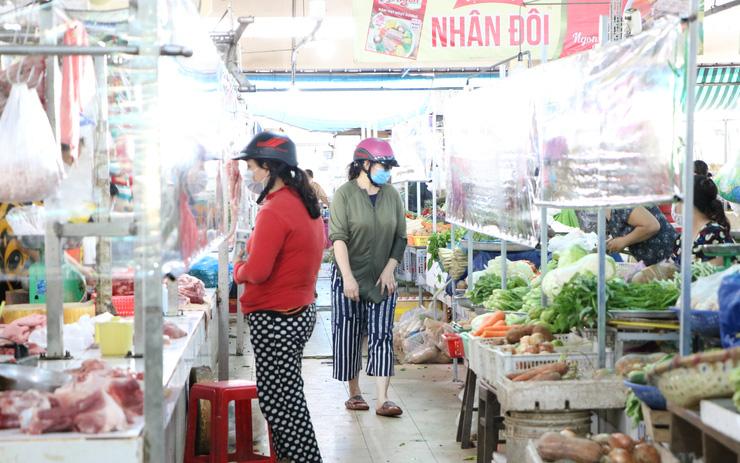
người phụ nữ mặc áo đỏ đang đứng mua thịt